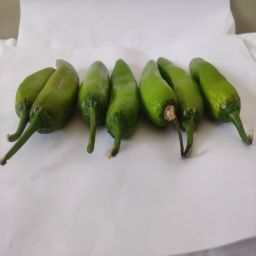
Crop: New Mexico Green Chile
Quality: Unripe